Marie-Françoise Pérol-Dumont

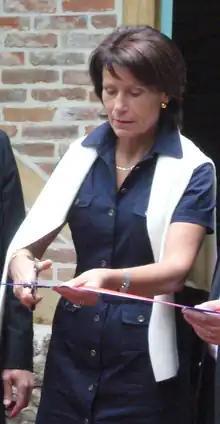
Marie-Françoise Pérol-Dumont

Marie-Françoise Pérol-Dumont (born 26 May 1952) has been serving as Senator for the Haute-Vienne department since 2014.